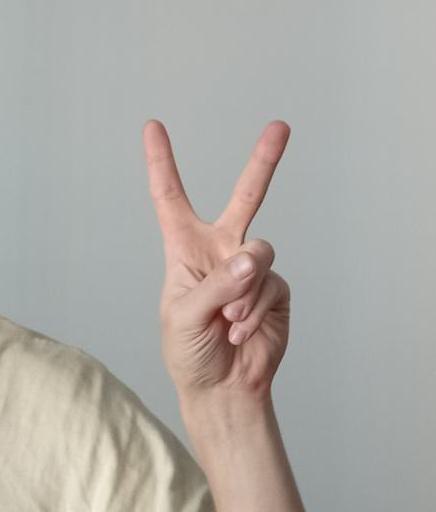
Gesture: peace